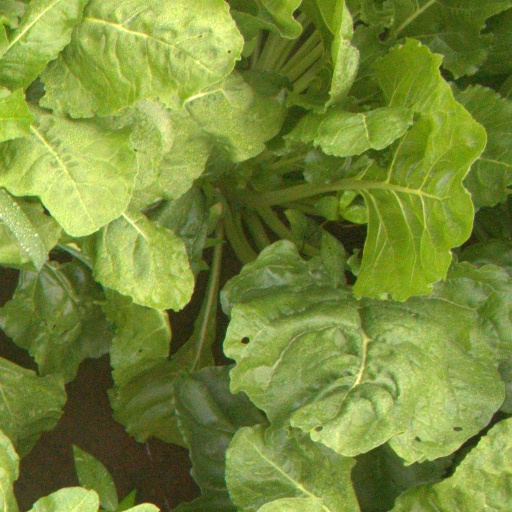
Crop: sugar beet